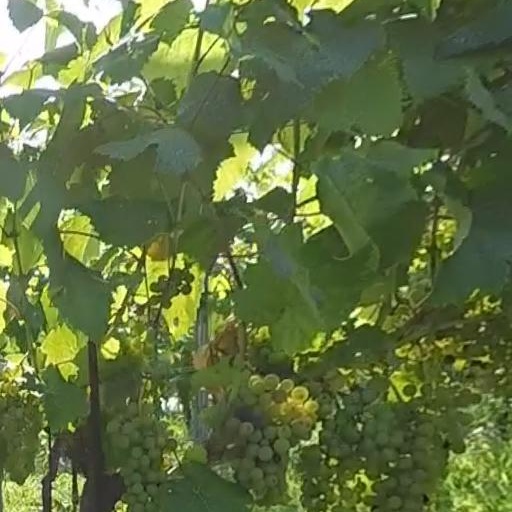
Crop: grape